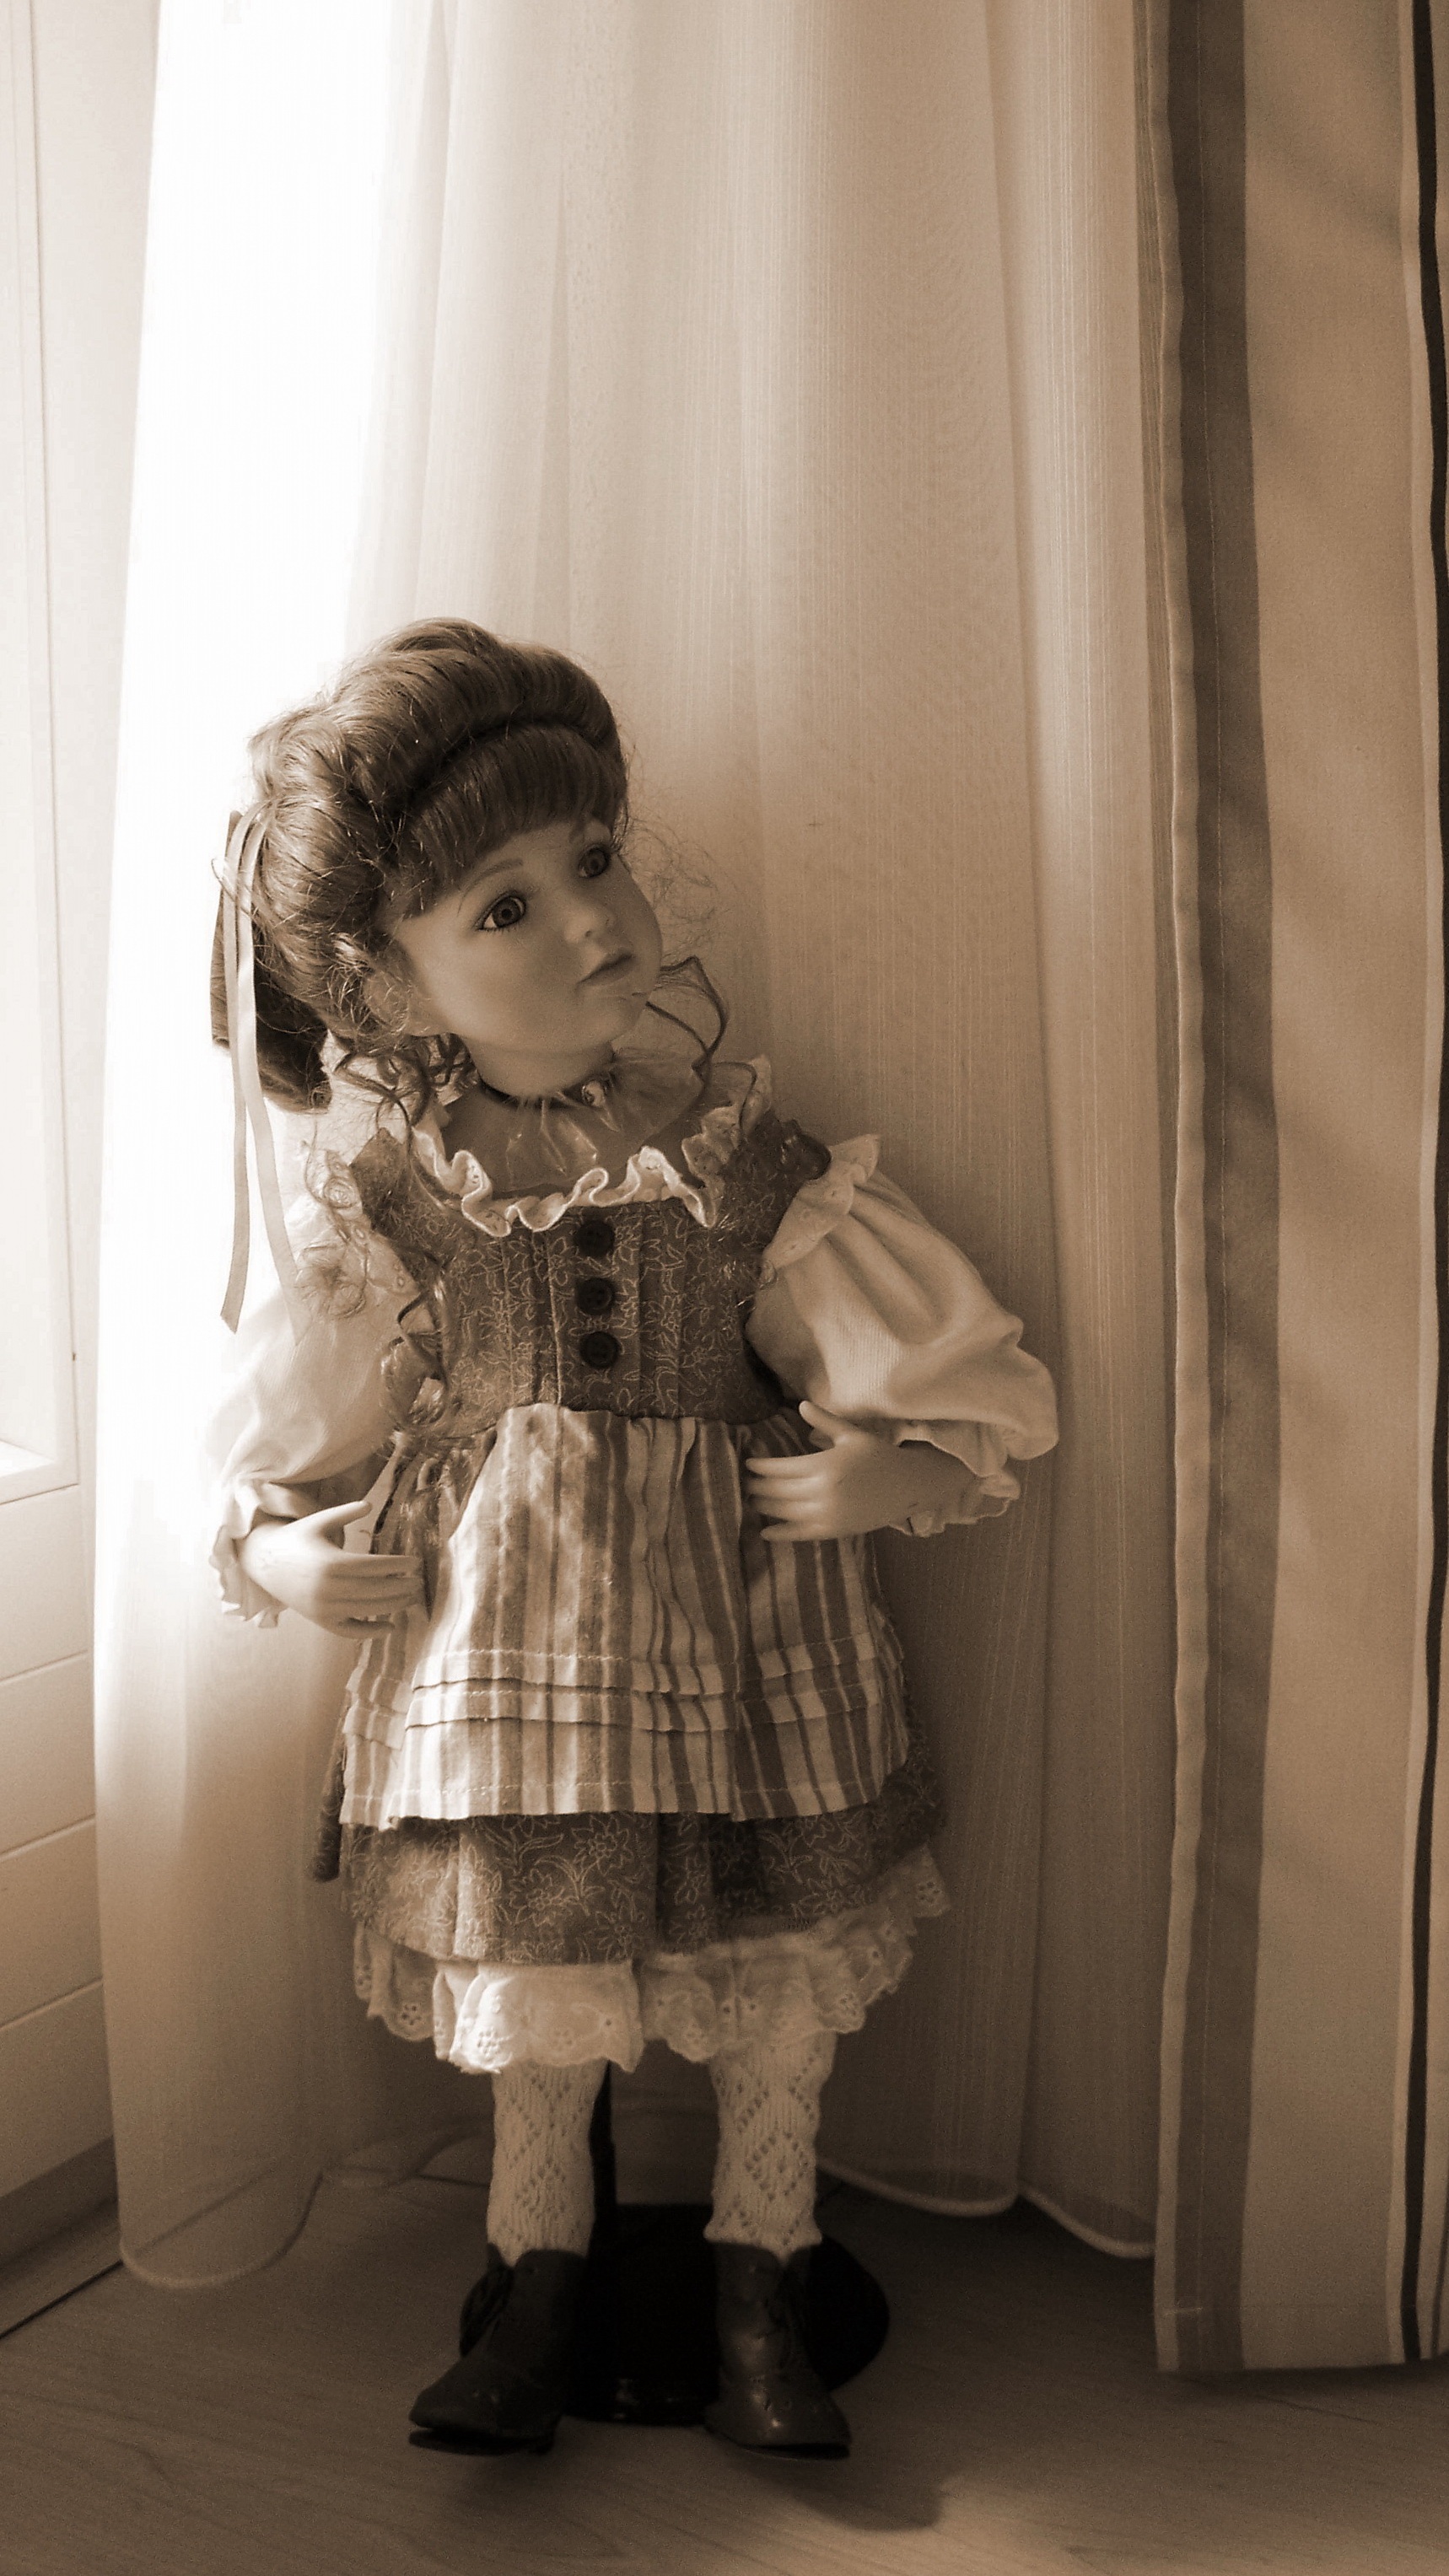
white, portrait, child, fashion, clothing, baby, art, dress, photograph, plaything, cute baby girl, human positions